Yoita Domain

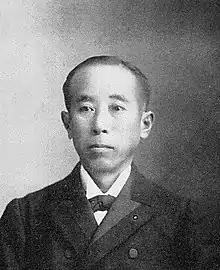
Ii Naoyasu, final "daimyō" of Yoita Domain

was the 3rd Ii "daimyō" of Kakegawa Domain, and the 1st Ii "daimyō" of Yoita. Masazumi was the fourth son of Ii Naooki of Hikone Domain, and the adopted heir of Ii Naotomo. He became "daimyō" in 1705 when his adopted father was relieved of his position by the Tokugawa shogunate due to mental illness and his refusal to go on the "sankin kōtai" to Edo. The domain was punished by a reduction in "kokudaka" from 35,000 to 20,000 "koku". The following year, Naonori was transferred from Kakegawa to Yoita in Echigo Province, which had an equal "kokudaka", but did not have the prestige of a castle. In 1715, he was ordered to serve as "bugyō" presiding over the 100th anniversary of Tokugawa Ieyasu's death at the Nikkō Tōshō-gū. In retired in 1731, and died at the domain's Edo residence in 1742. His wife was a daughter of Abe Masakuni of Fukuyama Domain.